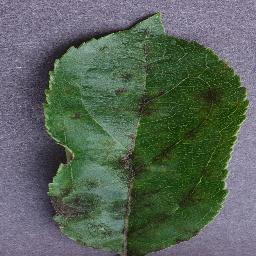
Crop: apple
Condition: scab